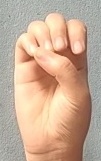
ASL sign: E